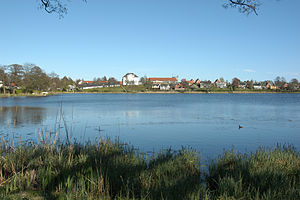
Hornbæk (Helsingør Kommune)
Hornbæk Sø med Hotel Bretagne i baggrunden
Hornbæk er beliggende i Nordsjælland og er en bydel i byområdet Hornbæk-Dronningmølle. Bydelen ligger ved Øresundskysten ca. 12 km. nordvest for Helsingør. Hornbæk ligger i Hornbæk Sogn, Helsingør Kommune. Kommunen tilhører Region Hovedstaden.